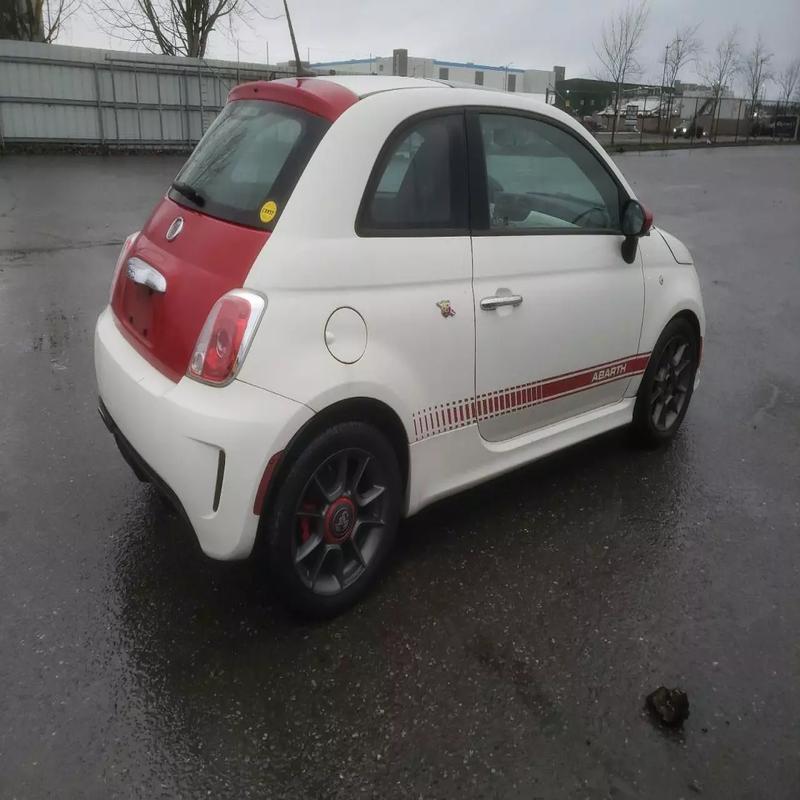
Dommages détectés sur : capot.
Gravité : mineur